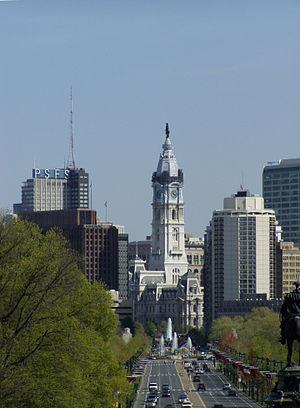
La Benjamin Franklin Parkway est une avenue de Philadelphie en Pennsylvanie aux États-Unis. Cette avenue traverse le quartier des musées de la ville. Elle a été baptisée en l'honneur de Benjamin Franklin, l'un des pères fondateur de la nation américaine qui a résidé et participé au développement de Philadelphie. L'avenue relie le Philadelphia City Hall au Philadelphia Museum of Art. Elle est souvent comparée à l'avenue des Champs-Élysées à Paris ou à la Pennsylvania Avenue à Washington D.C..